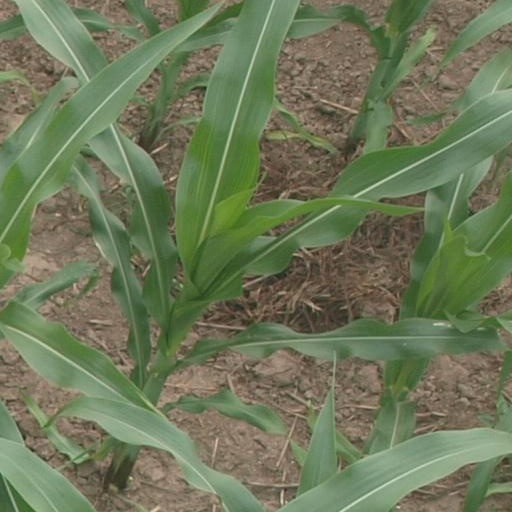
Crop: maize; corn